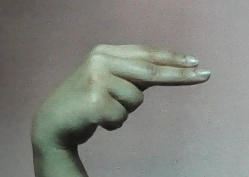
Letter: ain